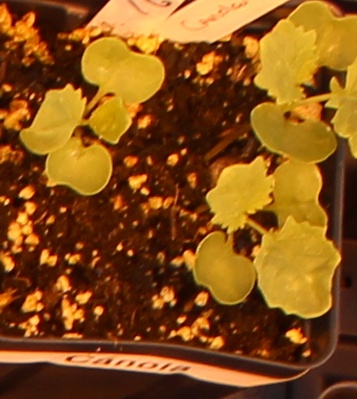
Label: Canola